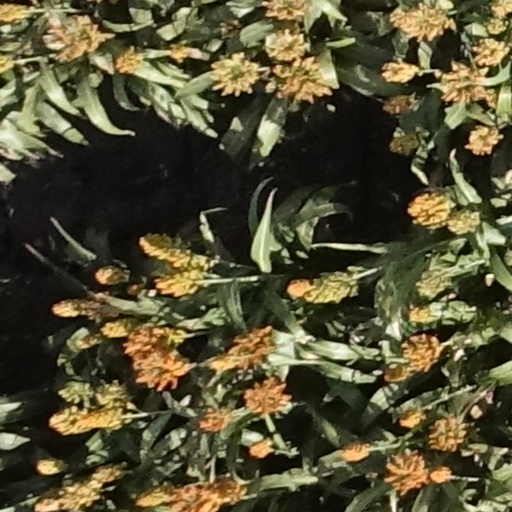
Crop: sorghum